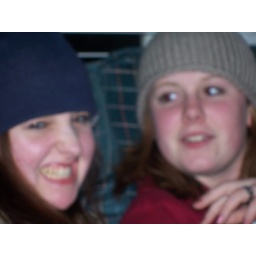
us in the boys hats